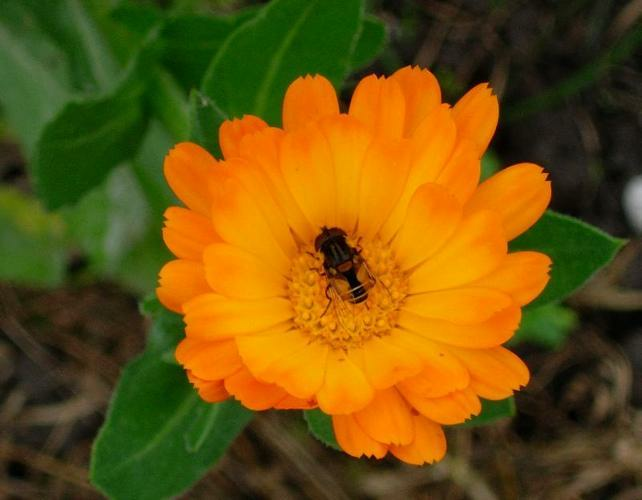
Flower: english marigold